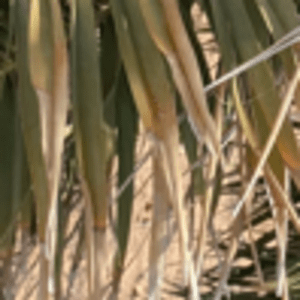
Label: Rachis Blight